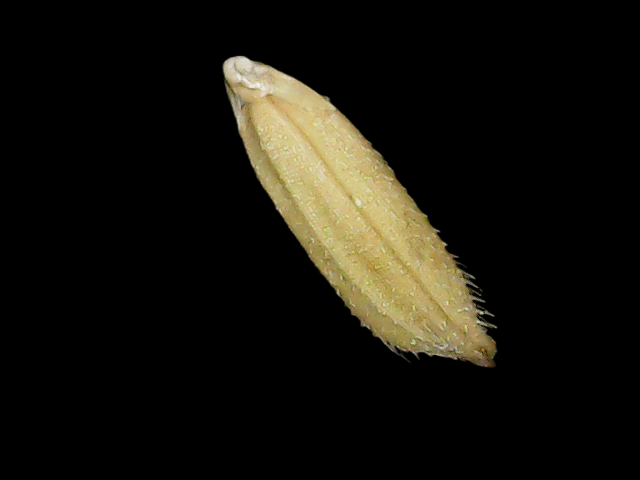
Rice variety: Binadhan23